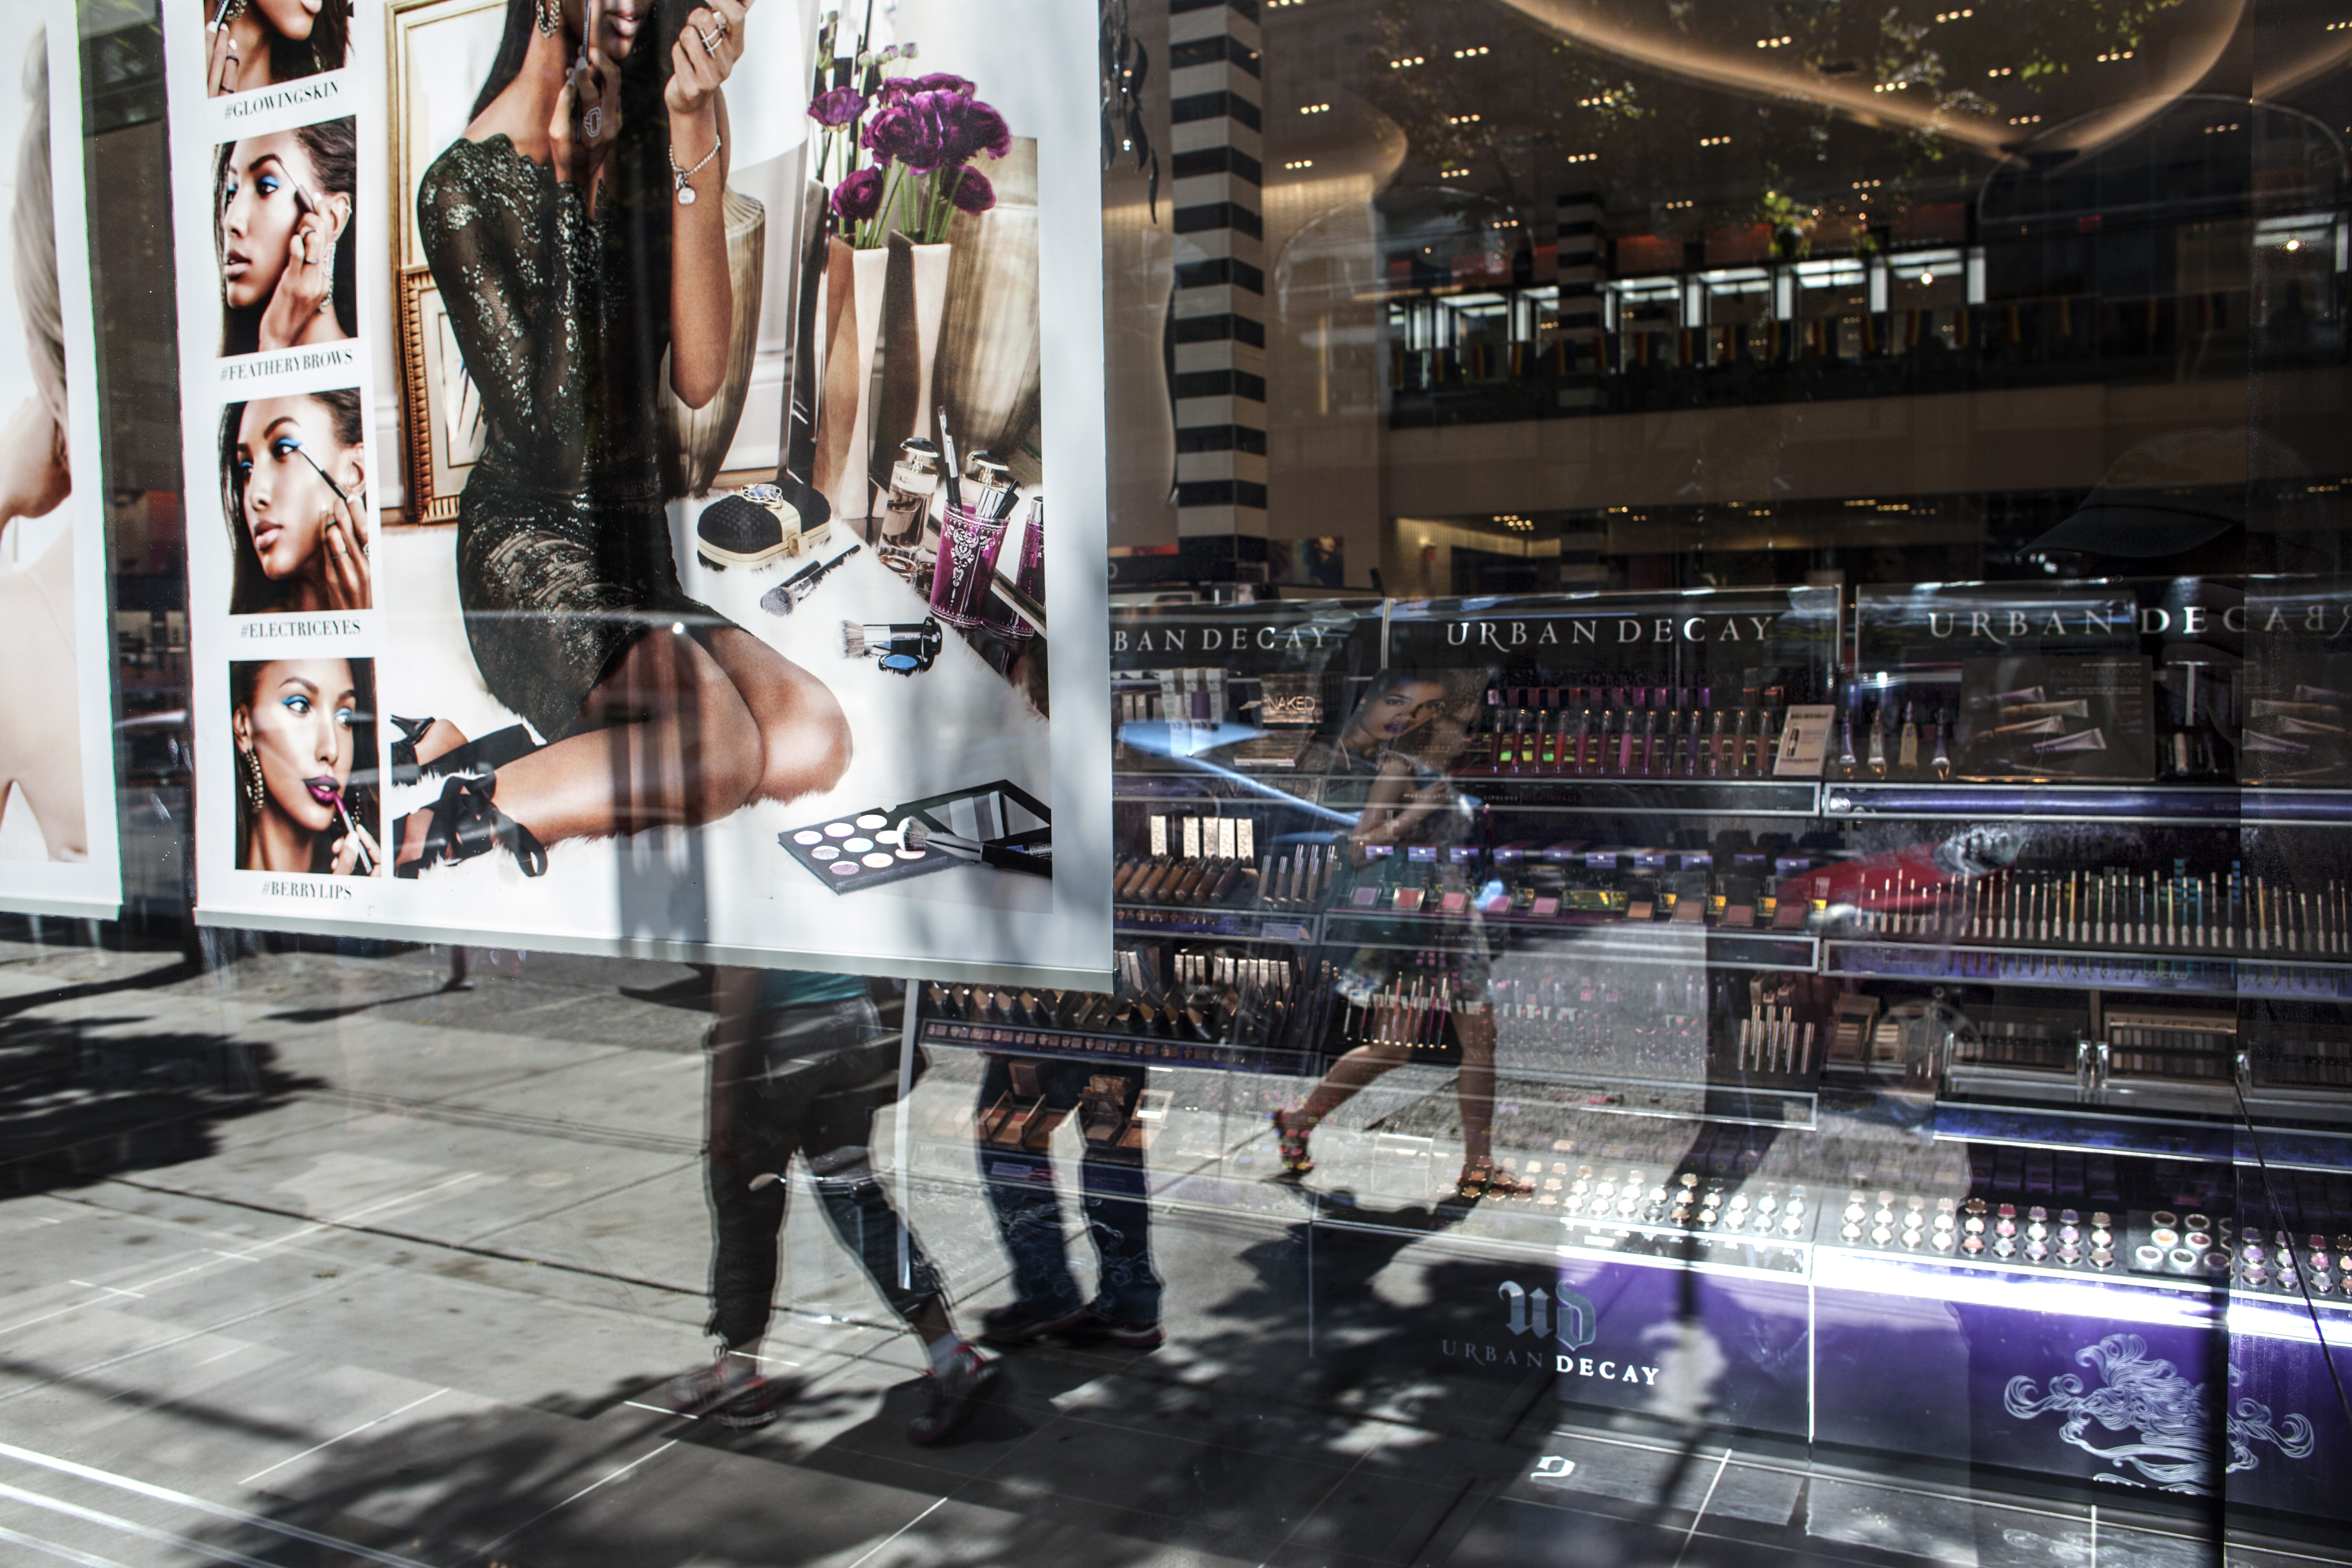
advertising, shopping, supermarket, retail, shopping mall, display window